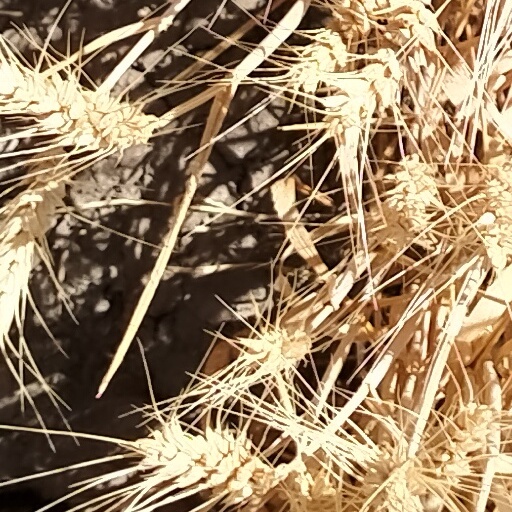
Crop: wheat